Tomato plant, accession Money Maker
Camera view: tilt-top (135 deg); turntable rotation: 0 degrees
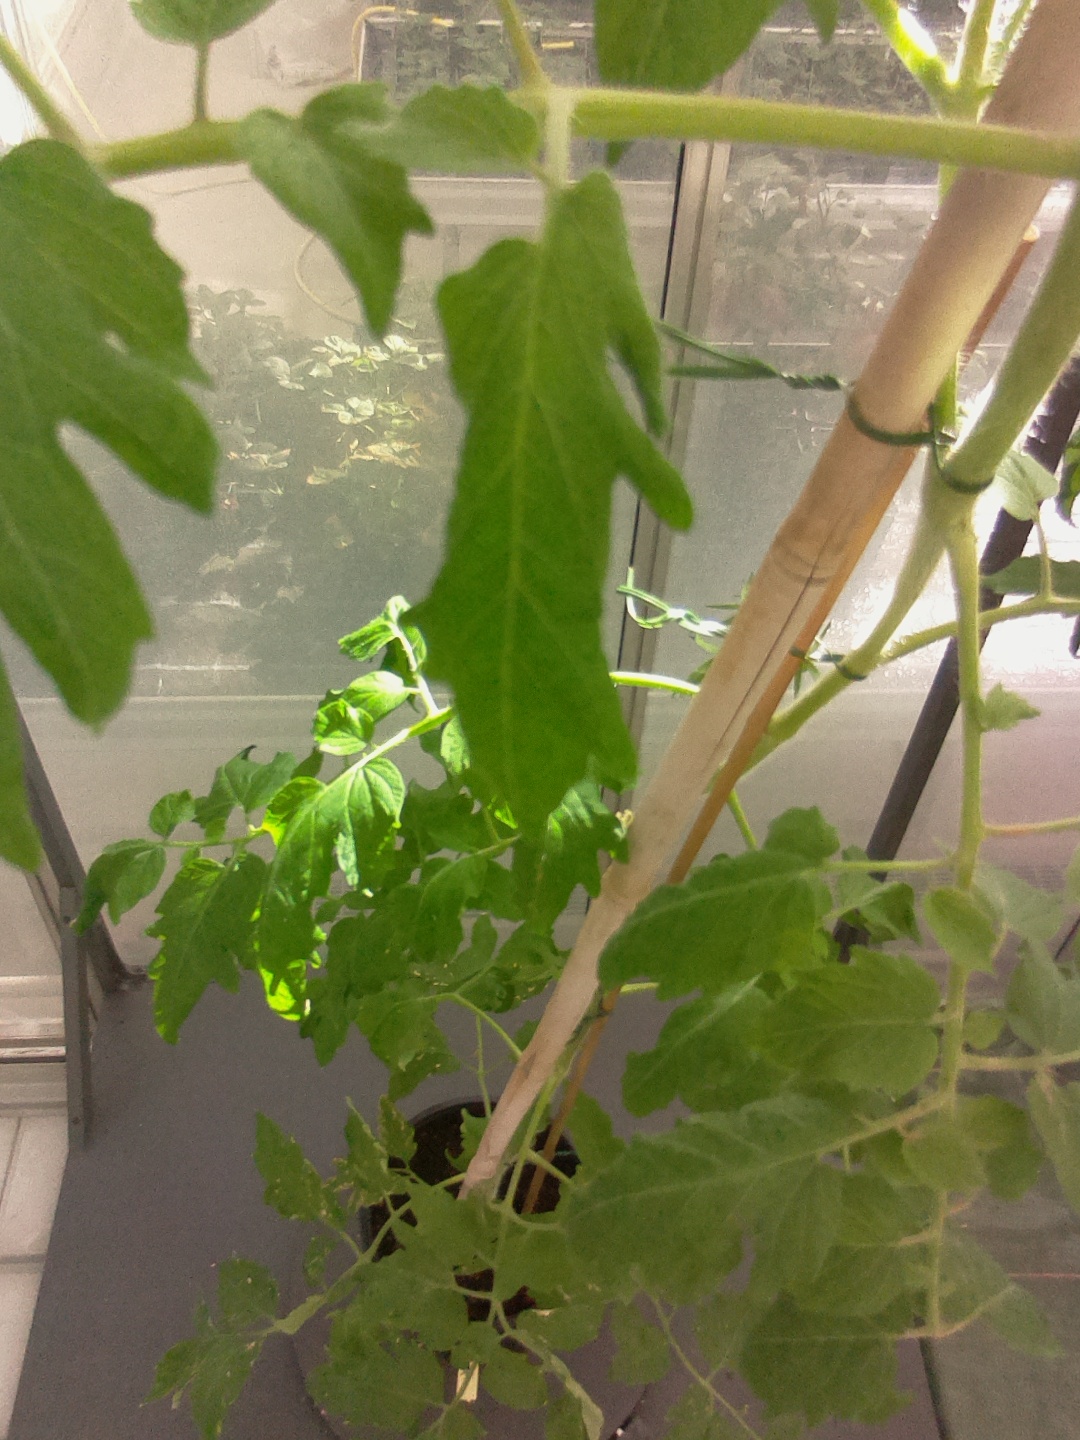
BBCH growth stage 70: Fruits at the main stem or branches visibles